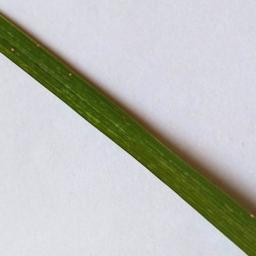
Label: Rice___Leaf_Blast